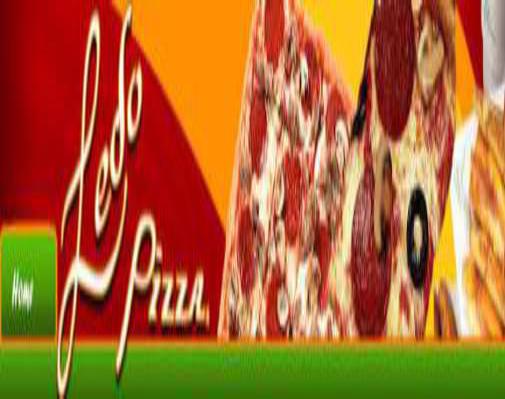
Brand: ledo pizza
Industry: Food